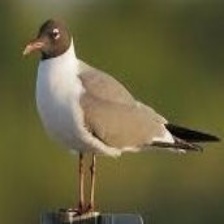
Species: LAUGHING GULL
Scientific name: LEUCOPHAEUS ATRICILLA